Attack-class patrol boat

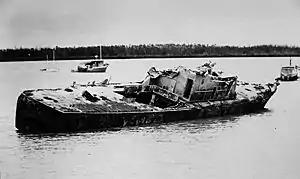
"Arrow" beached in 1975

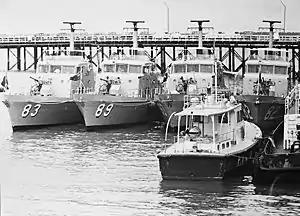
"Attack"-class boats at Stokes Hill Wharf, Darwin March 1975 (after Cyclone Tracy) From left to right is P83 "Advance" P89 "Assail" P90 "Attack" and P82 "Adriot"

In 1975, "Aitape", "Ladava", " Lae", "Madang", and "Samarai" were transferred to the Papua New Guinea Defence Force. All five were paid off during the late 1980s, with "Aitape" sunk as a dive wreck off Port Moresby in 1995.